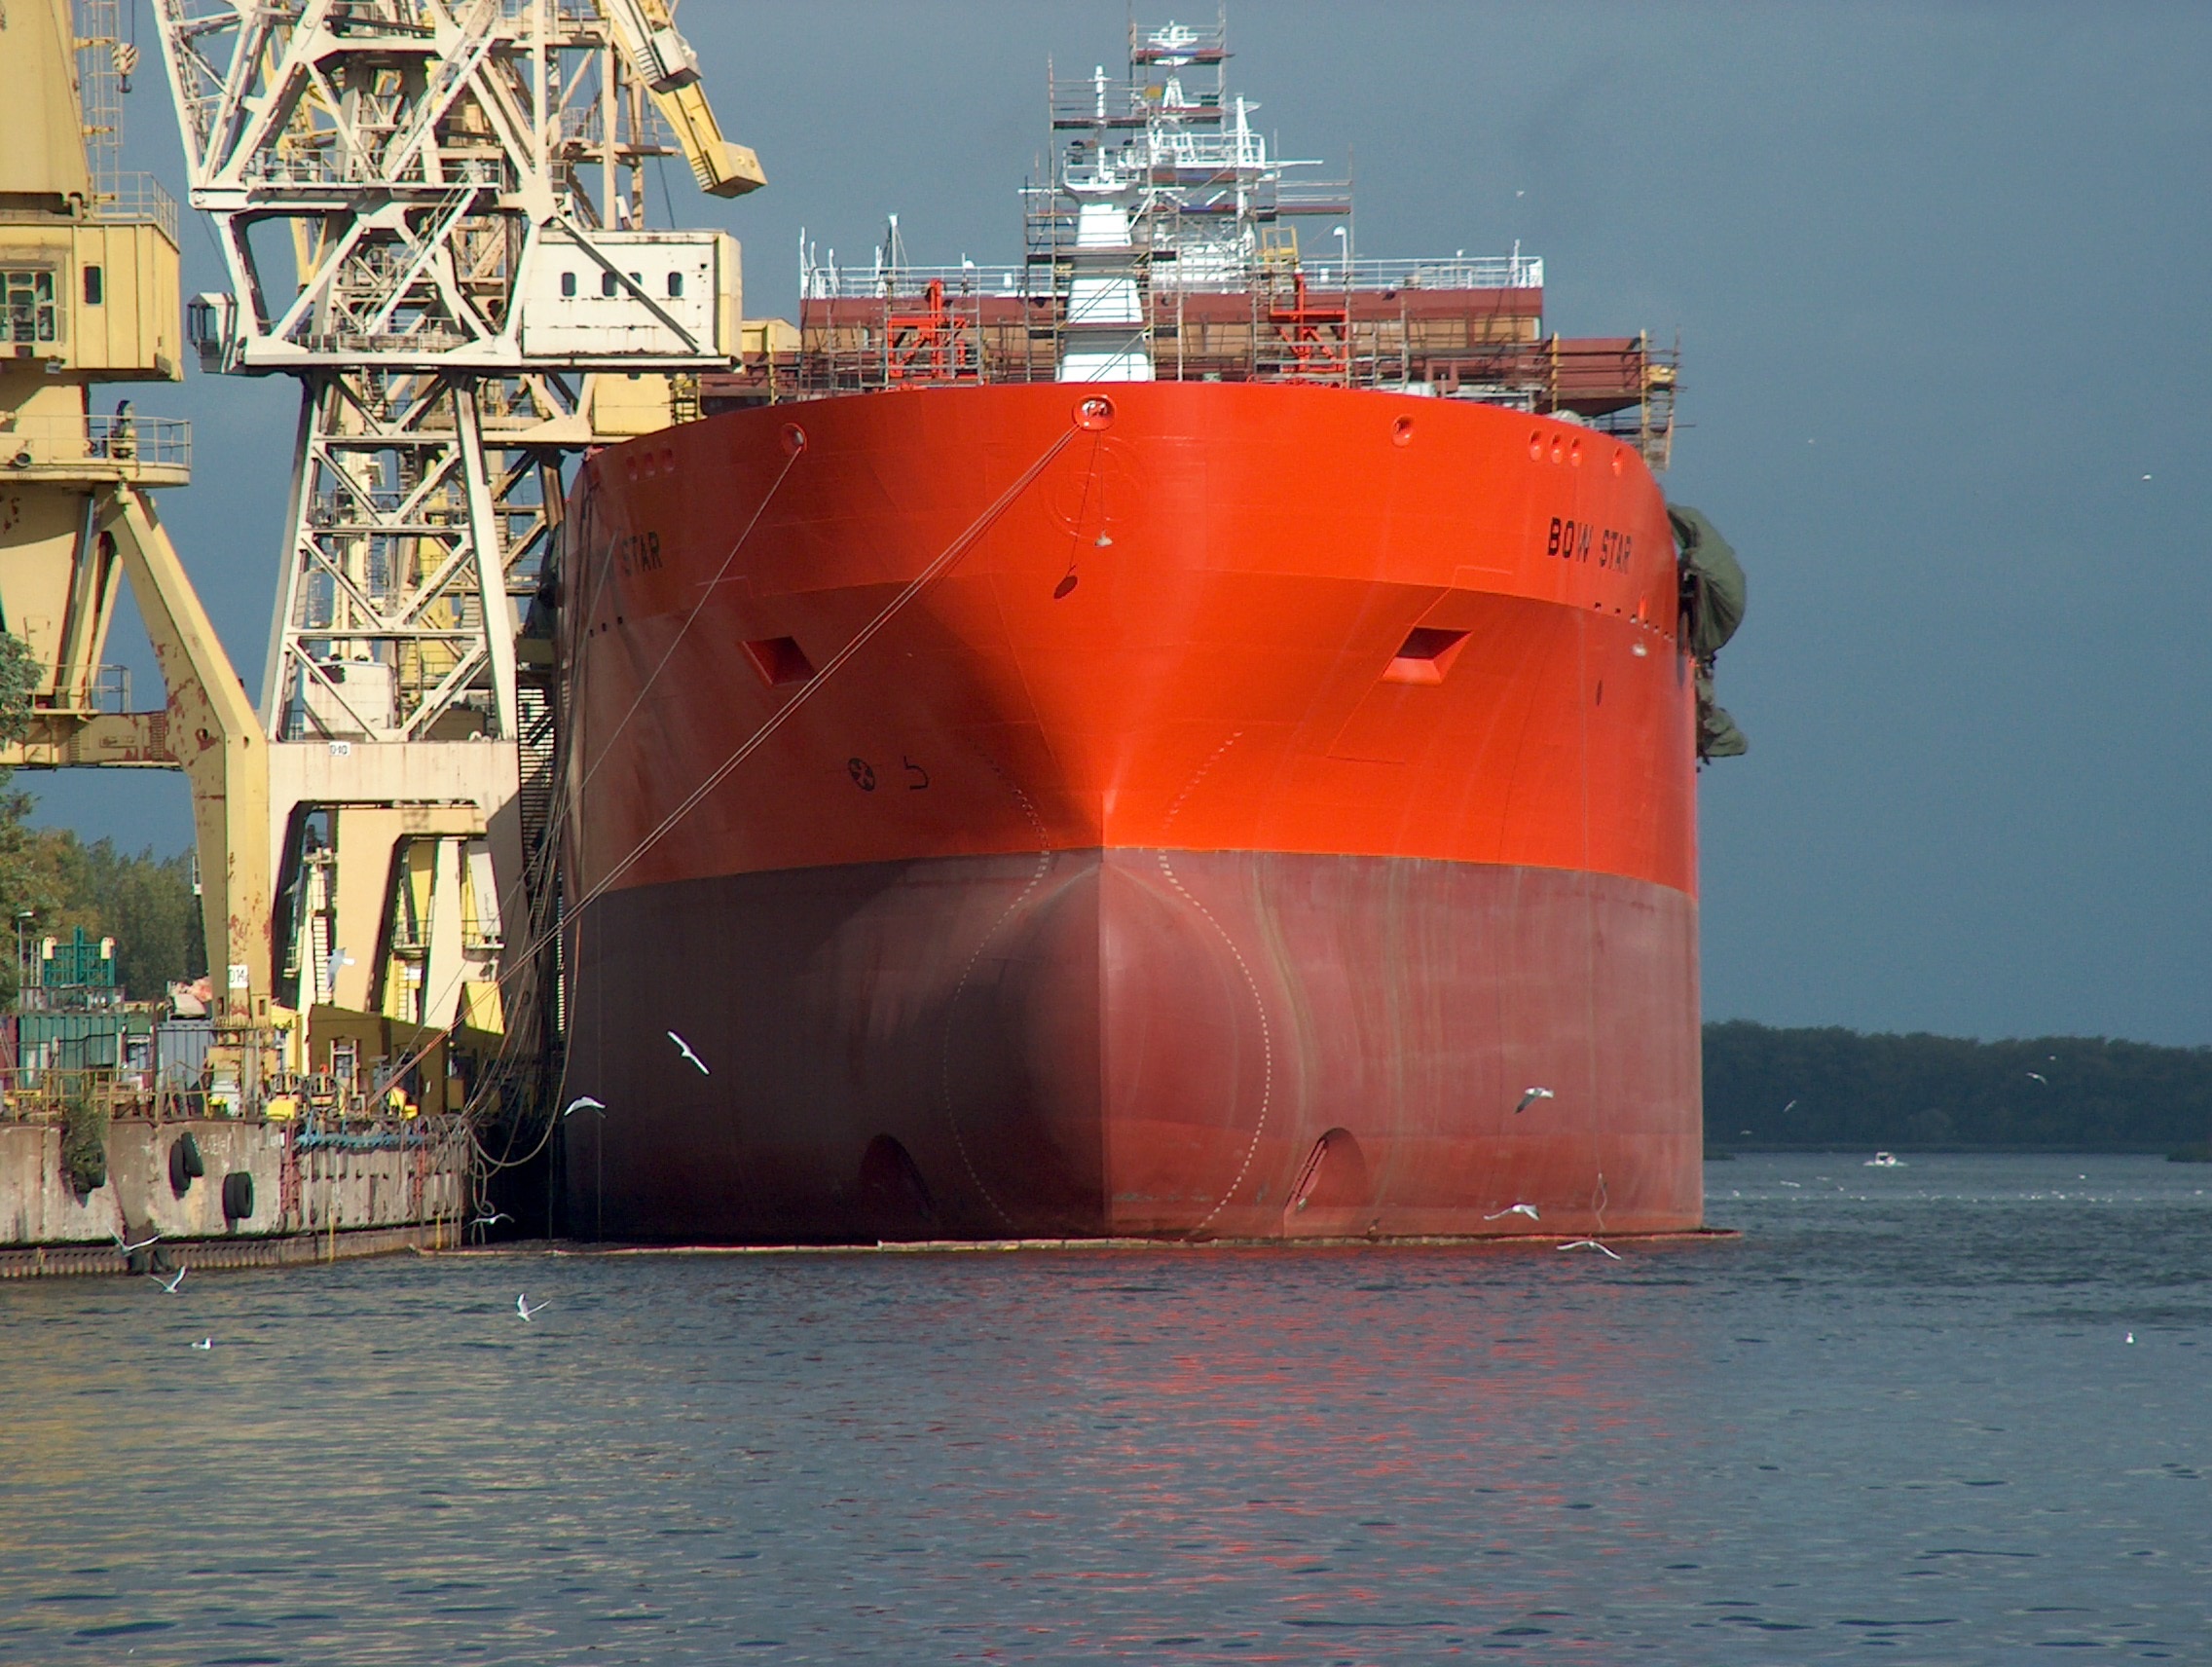
sea, ocean, ship, vehicle, harbor, cargo ship, nautical, marine, channel, watercraft, container ship, freight transport, oil tanker, tank ship, bulk carrier, floating production storage and offloading, offshore drilling, anchor handling tug supply vessel, platform supply vessel